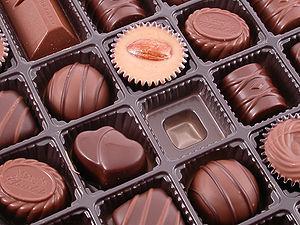
Un Bonbon de chocolat est une confiserie dont l'ingrédient principal est le chocolat.